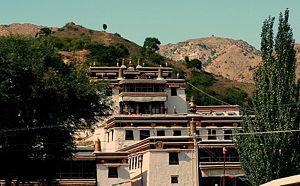
Baotou ou Paotou est la plus grande ville-préfecture de la région autonome de Mongolie-Intérieure en République populaire de Chine. Elle est située sur la rive au nord du fleuve Jaune. On y parle le dialecte de Baotou du Jin yu.
Cette liste regroupe les principaux sites historiques et culturels majeurs protégés au niveau national par l'administration d'état chargée du patrimoine culturel en Chine pour la région autonome de Mongolie-Intérieure. Actuellement, elle ne reprend que les cinq premières listes. Une sixième et une septième liste ont été publiées en 2006 et en 2013 avec de nombreux sites supplémentaires.
La lamaserie Wudang, ou Badgar Choiling süm est un monastère bouddhiste tibétain de l'école gelugpa situé dans le district de Shiguai dans la ville-préfecture de Baotou en Mongolie-Intérieure.